Germanic peoples

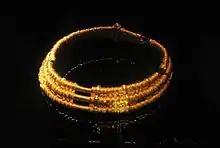
A 5th-century CE gold collar from Ålleberg, Sweden. It displays Germanic filigree work.

Germanic peoples began entering the Roman Empire in large numbers at the same time that Christianity was spreading there, and this connection was a major factor encouraging conversion. The East Germanic peoples, the Langobards, and the Suevi in Spain converted to Arian Christianity, a form of Christianity that believed that God the Father was superior to God the Son. The first Germanic people to convert to Arianism were the Visigoths, at the latest in 376 when they entered the Roman Empire. This followed a longer period of missionary work by both Orthodox Christians and Arians, such as the Arian Wulfila, who was made missionary bishop of the Goths in 341 and translated the Bible into Gothic. The Arian Germanic peoples all eventually converted to Nicene Christianity, which had become the dominant form of Christianity within the Roman Empire; the last to convert were the Visigoths in Spain under their king Reccared in 587.